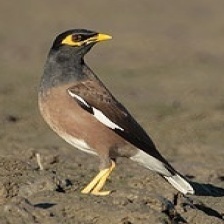
Species: MYNA
Scientific name: ACRIDOTHERES TRISTIS